Human food

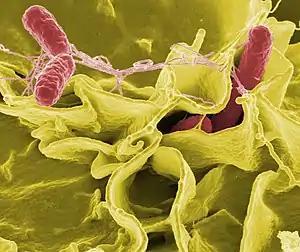
"Salmonella" bacteria is a common cause of foodborne illness, particularly in undercooked chicken and chicken eggs.

Because of its centrality to human life, problems related to access, quality and production of food effect every aspect of human life.